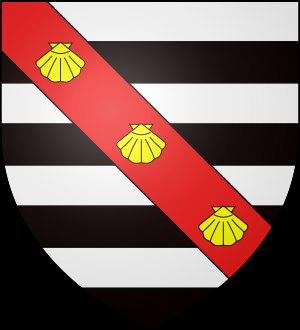
Pierre de Bréban, dit Clignet, né vers 1380 à Brelle, et mort en 1428 à Guingamp était un amiral de France.